Midge Lake

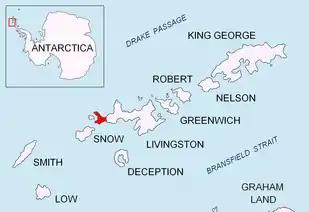
Location of Byers Peninsula on Livingston Island in the South Shetland Islands

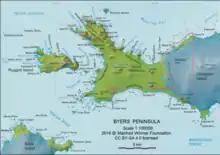
Topographic map of Antarctic Specially Protected Area "ASPA 126 Byers Peninsula"

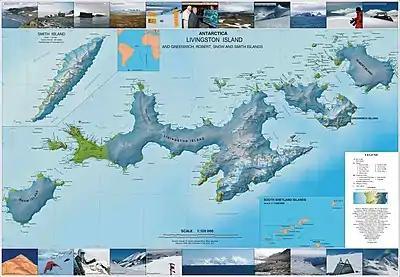
Topographic map of Livingston Island, Greenwich, Robert, Snow and Smith Islands

Midge Lake is the largest among numerous freshwater lakes on the ice-free Byers Peninsula, Livingston Island in the South Shetland Islands, Antarctica. The feature is arcuate in shape, extending 575 m in southwest-northeast direction and 125 m wide, surmounted by Chester Cone on the southeast, and draining through a 2 km stream north-northeastwards into Baba Tonka Cove.